Angaaray (1986 film)

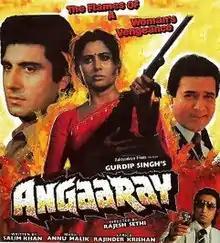
Promotional Poster

Angaaray is a 1986 Hindi-language romantic thriller film directed by Rajesh Sethi and starring Raj Babbar, Smita Patil in the main lead roles. Rajesh Khanna has done a special appearance. The dialogue, screenplay and story has been written by Salim Khan.